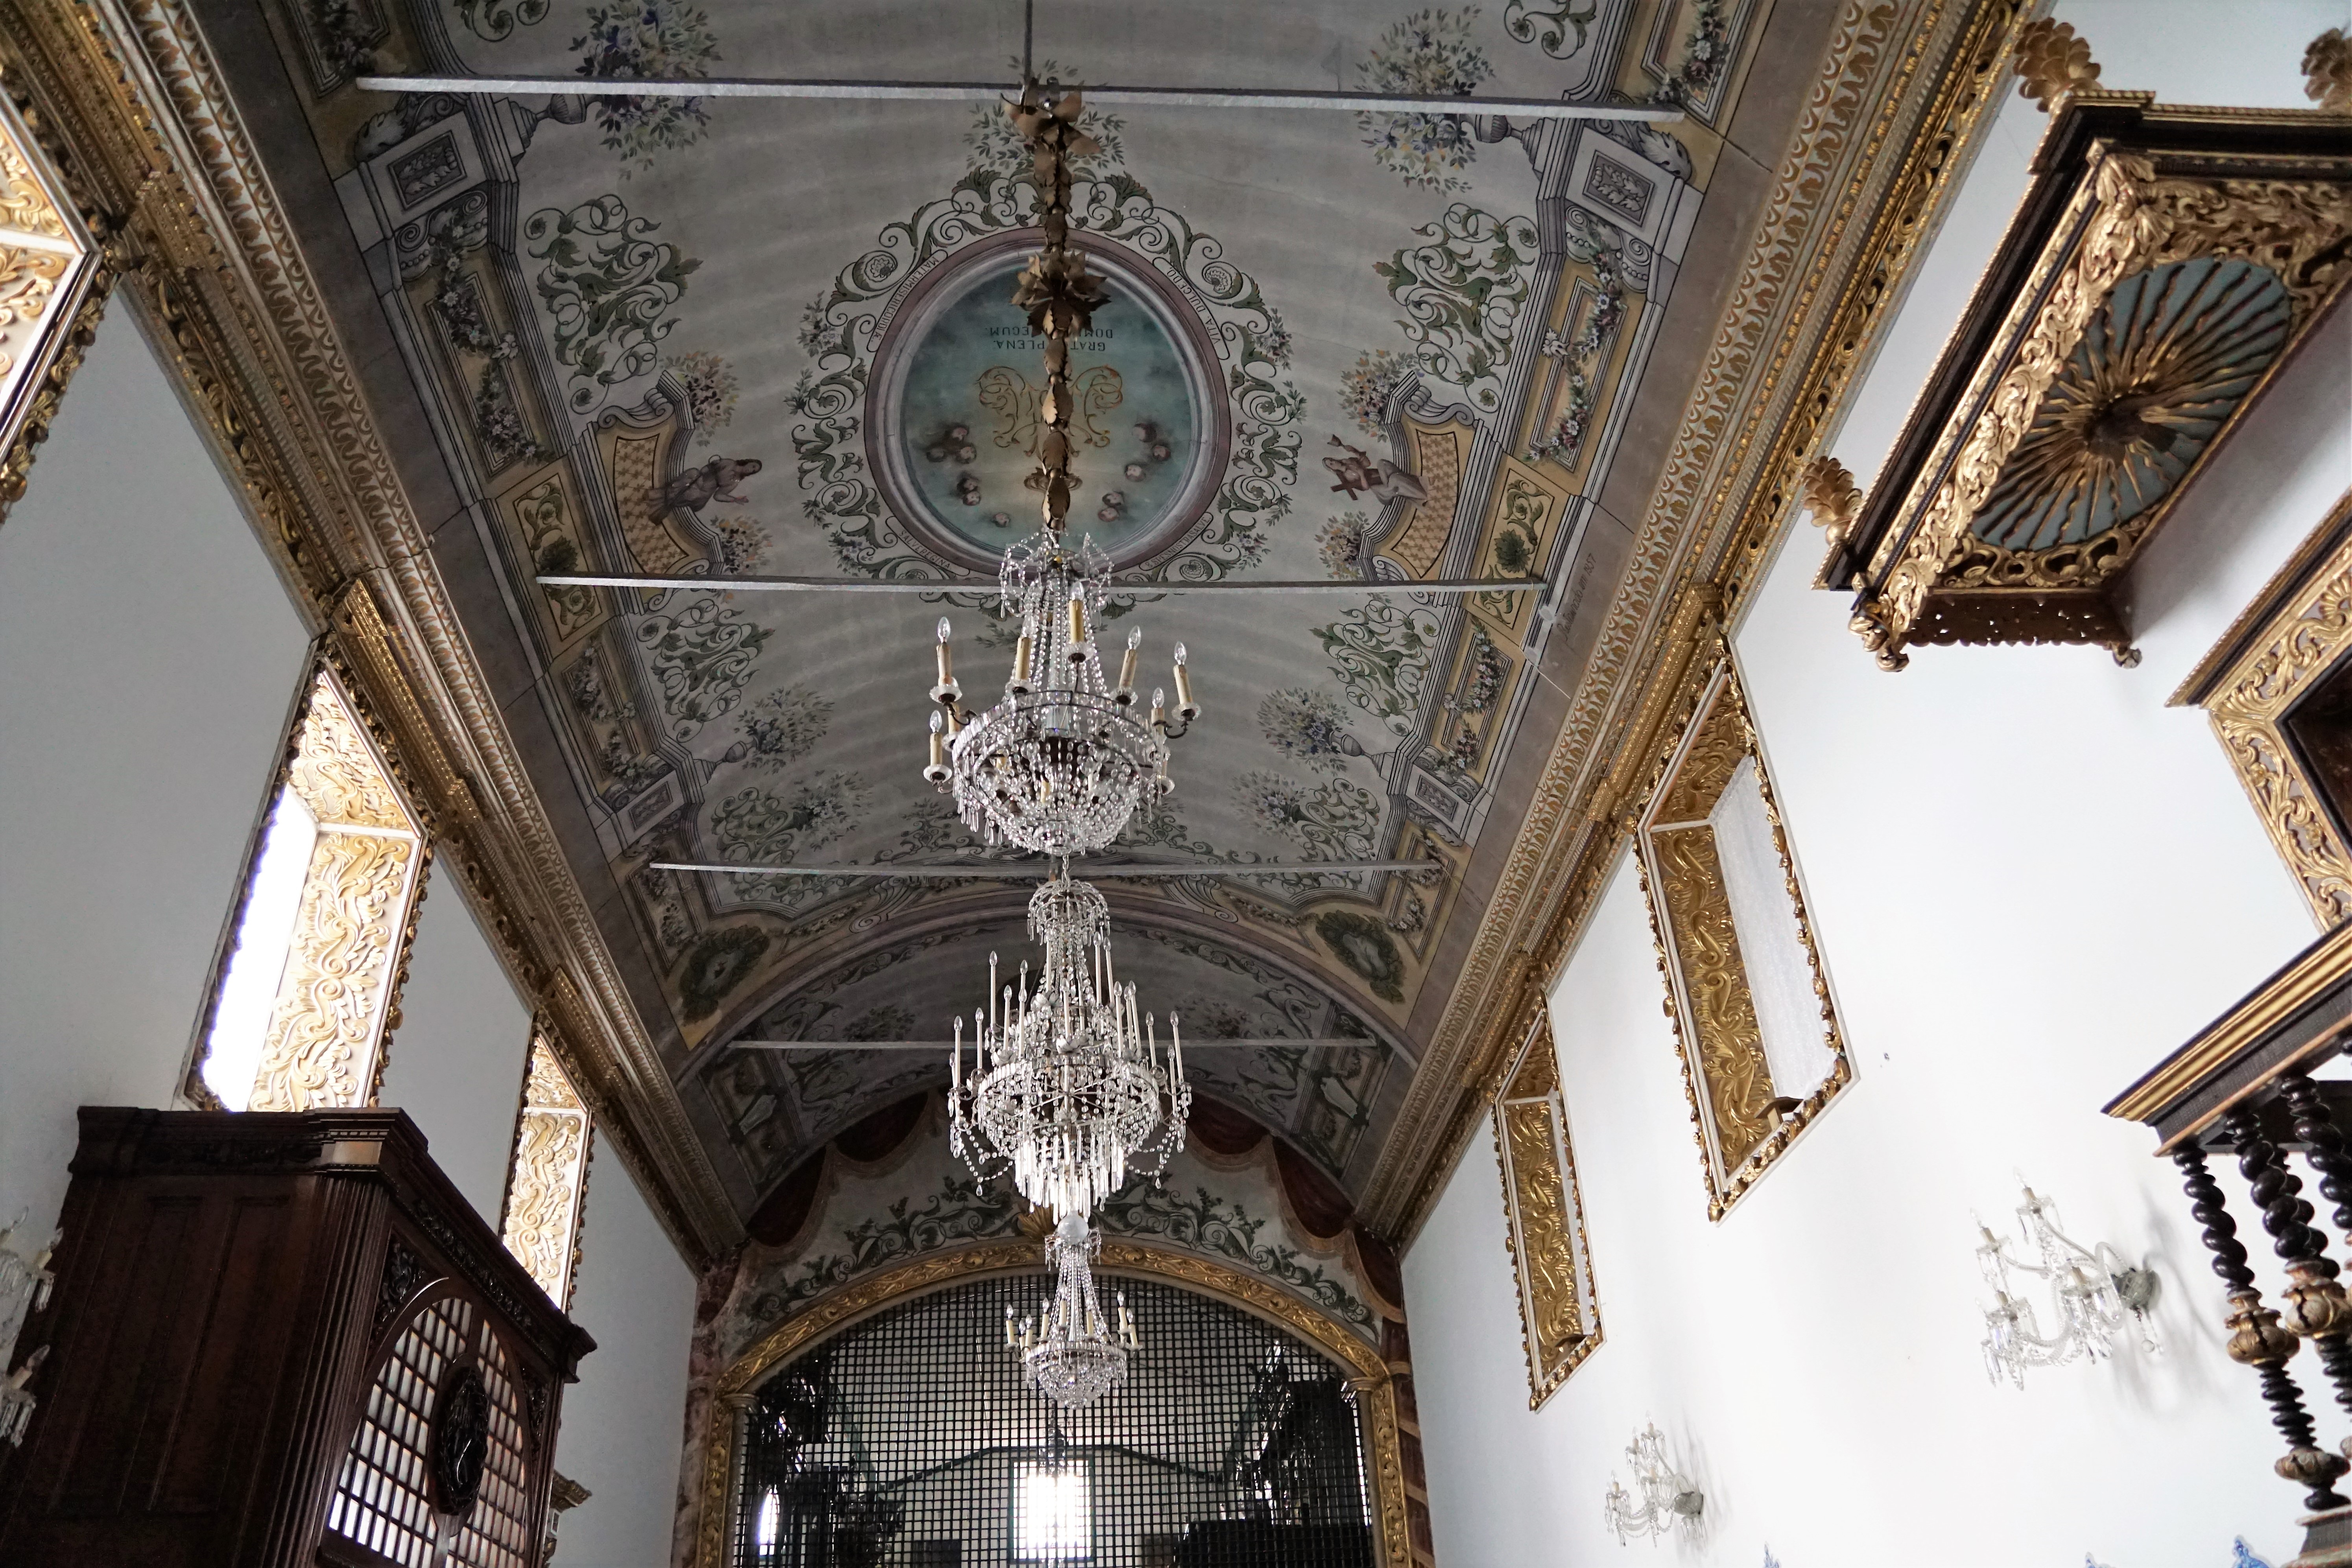
architecture, building, palace, ceiling, island, facade, church, cathedral, chapel, place of worship, monastery, portugal, synagogue, azores, ponta delgada, ancient history